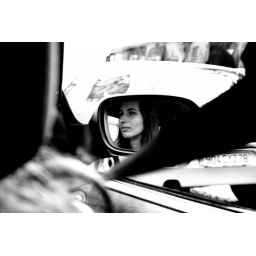
france, girl in the mirror